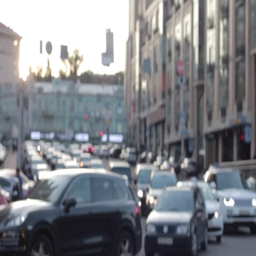
busy traffic of cars in the city